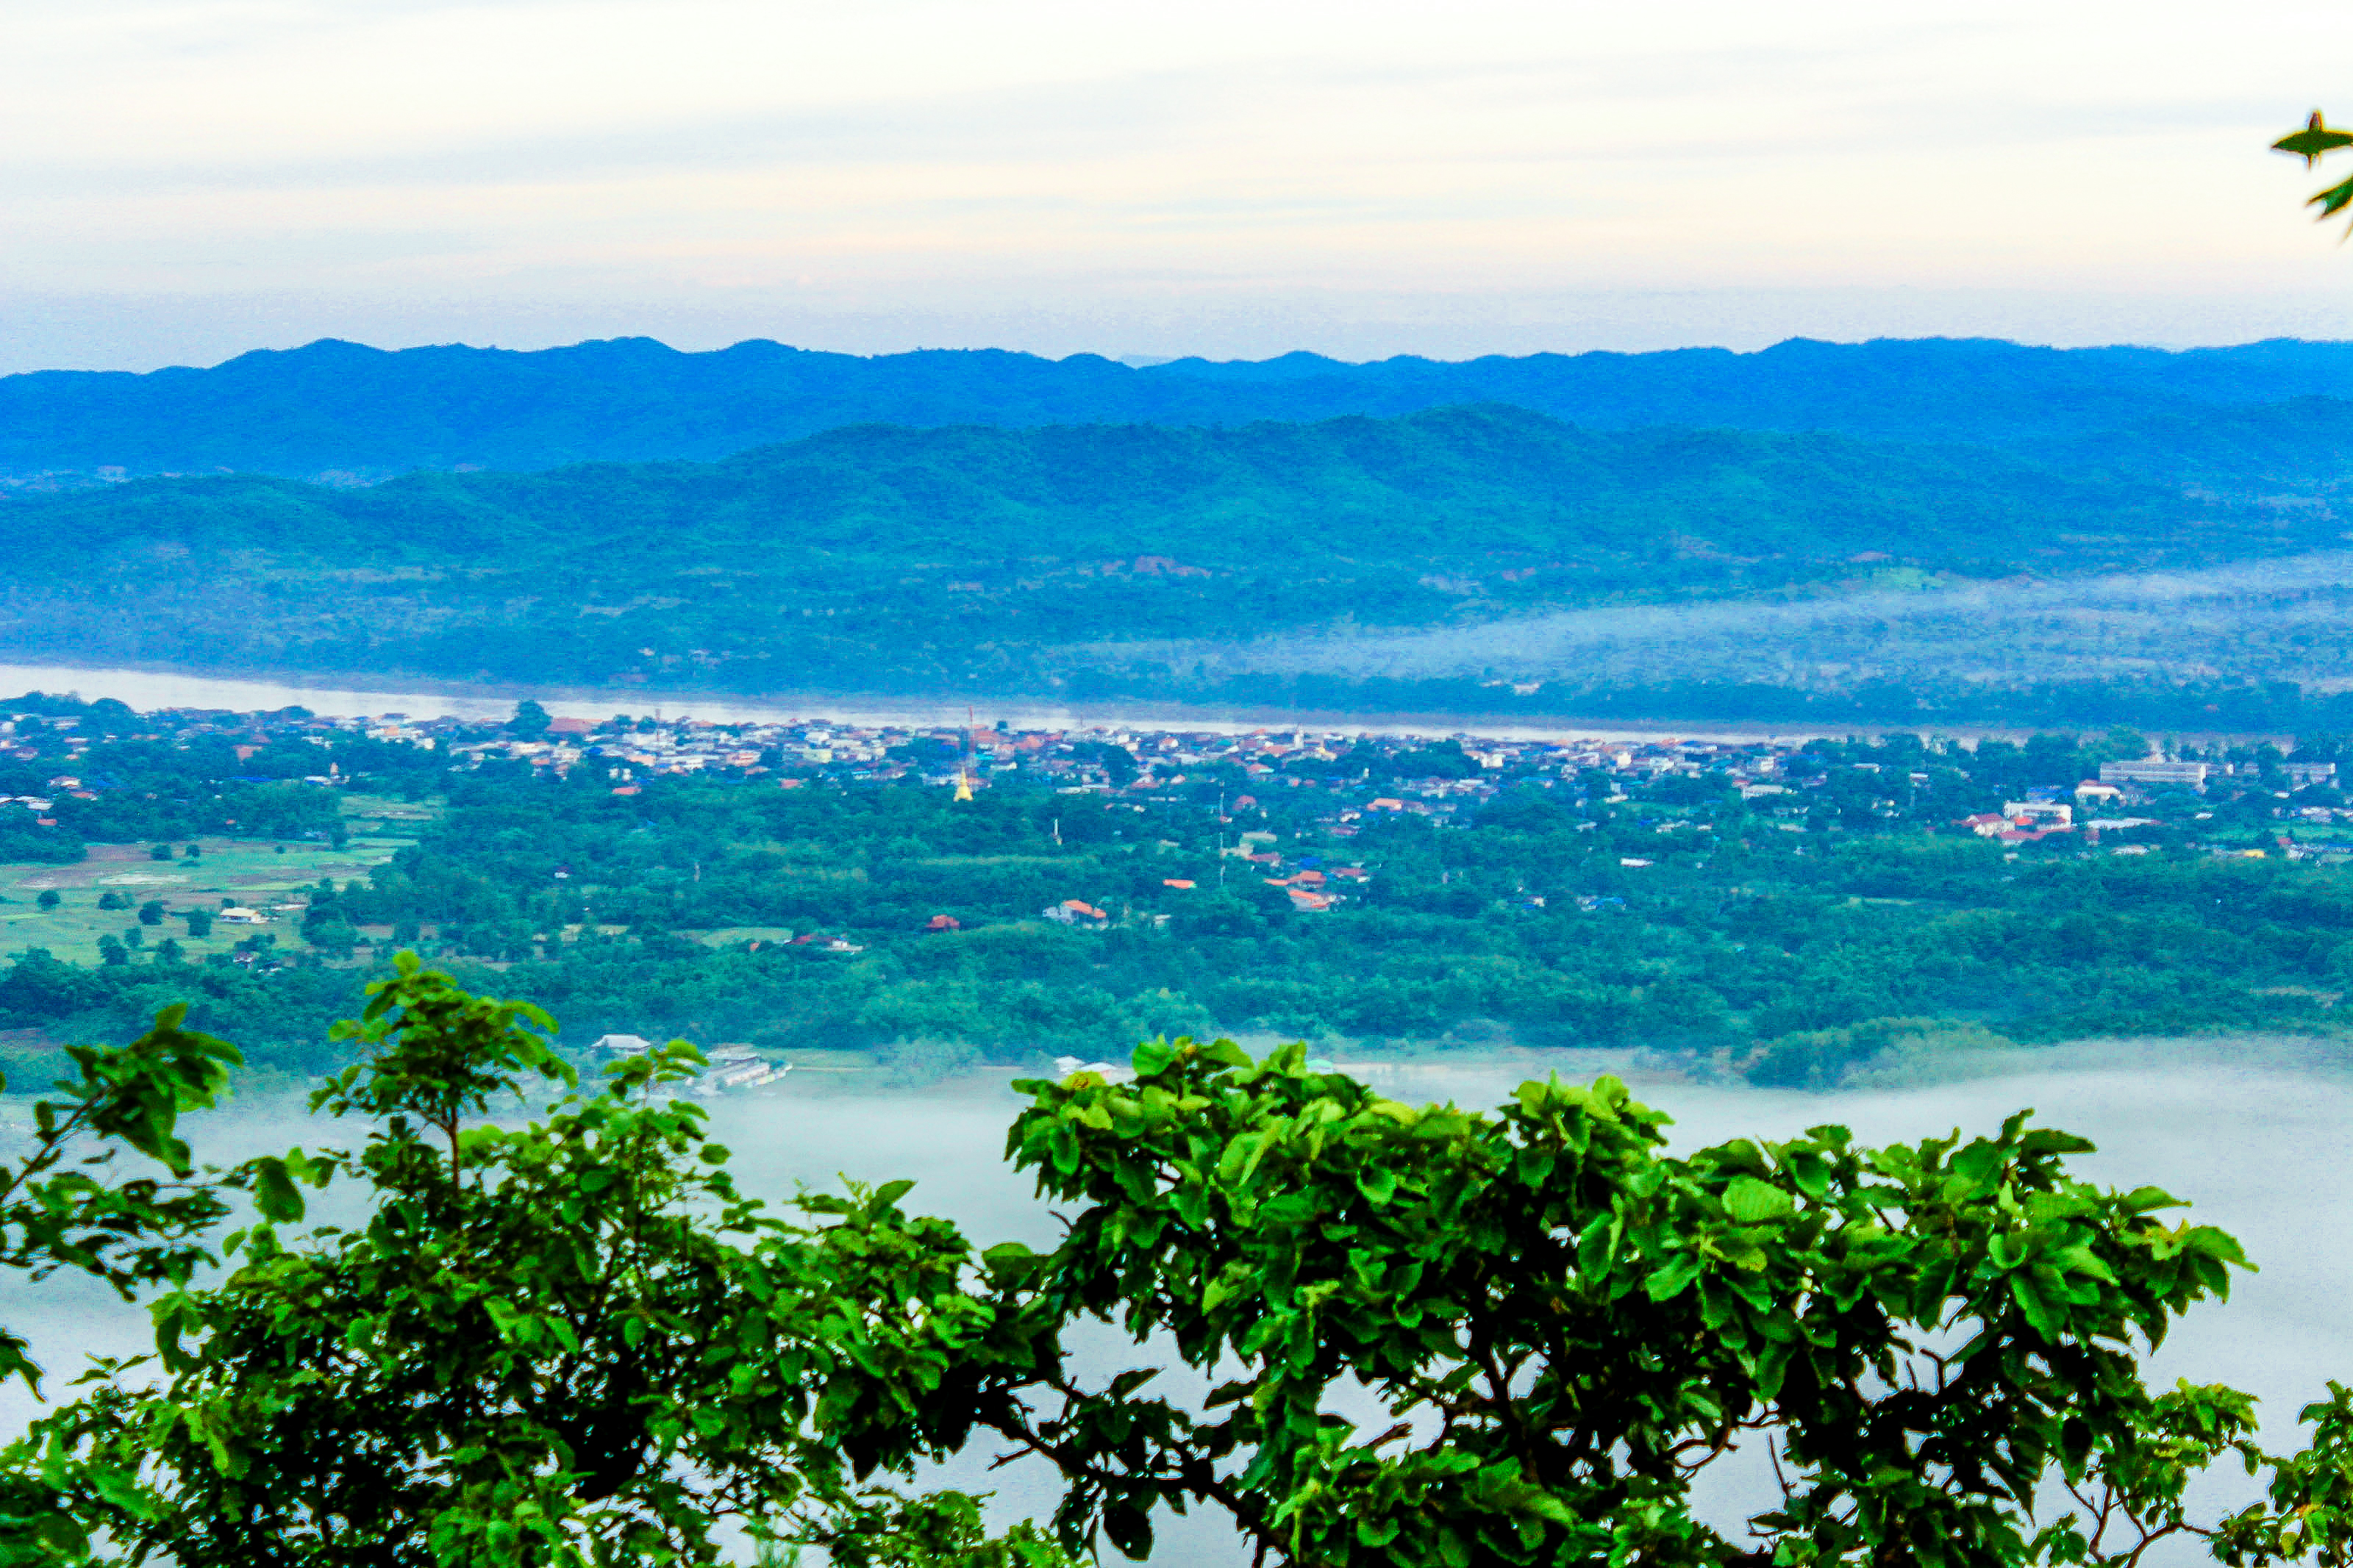
fog, morning, environment, nature, travel, thailand, beauty, mountain, mist, sky, cloud, forest, sunrise, landscape, sun, tree, beautiful, loei, sunlight, view, peak, light, background, reflection, motion, chiang, khan, phu, cloudscape, asia, vegetation, nature reserve, leaf, mount scenery, water resources, hill station, water, sea, hill, national park, tropics, rainforest, bay